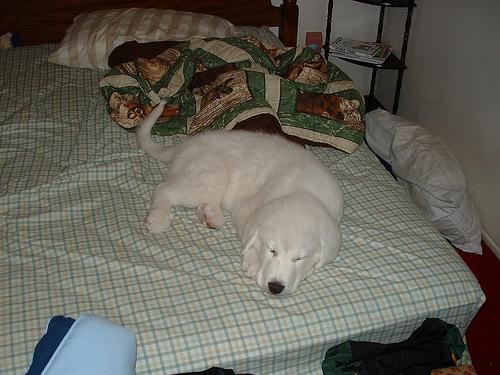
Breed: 225-n000073-Great_Pyrenees